Wilson's Raid

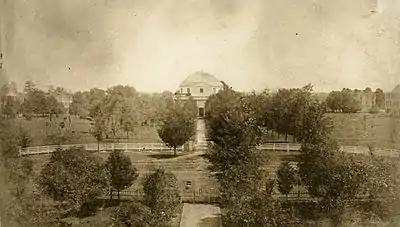
View of the Quad at the University of Alabama in 1859. The Rotunda can be seen at the center, with the halls in the background. All of these buildings were destroyed during Wilson's Raid on April 4, 1865.

On March 28, at Elyton, in present-day Birmingham, another skirmish occurred, and the U.S. Army soldiers destroyed the Oxmoor and Irondale iron furnaces. A detachment of General Emory Upton's division destroyed the C.B. Churchill and Company foundry in Columbiana and the Shelby Iron Works in Shelby on March 31, 1865.